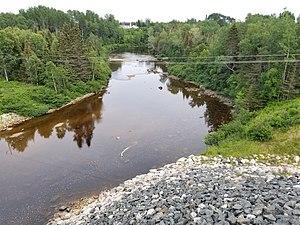
Vue vers l'aval de la rivière du Sault au Mouton, à partir du pont de la route 138.
La Rivière du Sault au Mouton coule vers le sud, sur la rive nord du fleuve Saint-Laurent, dans le territoire non organisé de Lac-au-Brochet et la municipalité de Longue-Rive, dans la municipalité régionale de comté de La Haute-Côte-Nord dans la région administrative de la Côte-Nord, au Québec, au Canada. Elle se jette dans l'estuaire du Saint-Laurent à Longue-Rive.